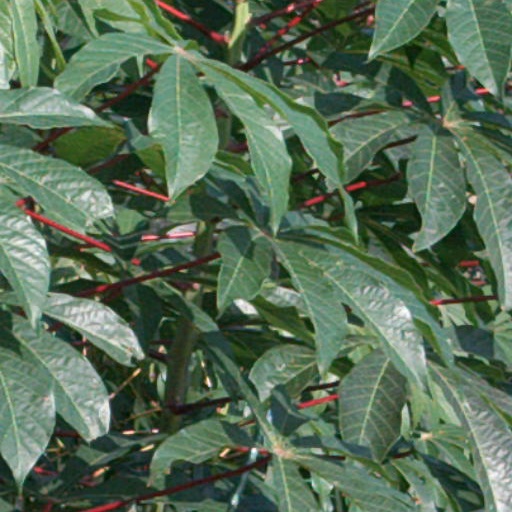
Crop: cassava